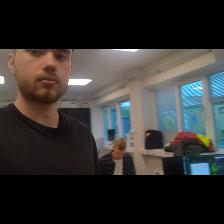
Label: Human